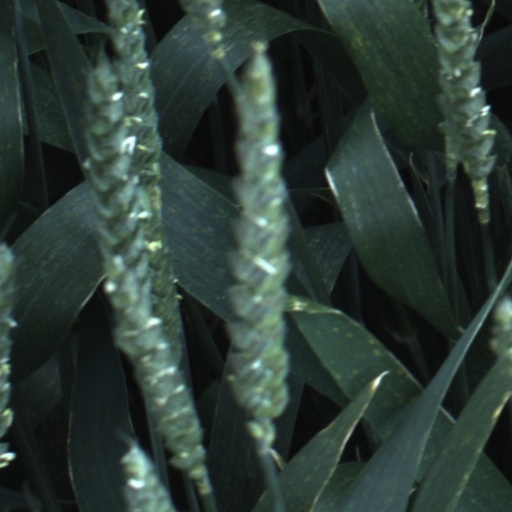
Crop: wheat